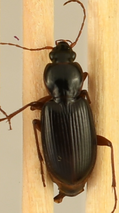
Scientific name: Synuchus impunctatus
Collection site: Harvard Forest Site (HARV), plot HARV_010